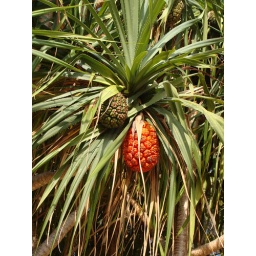
Strange fruit growing in a palm tree